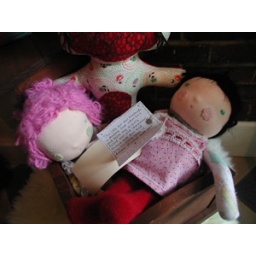
dolls by prudence, cat by house of rowan